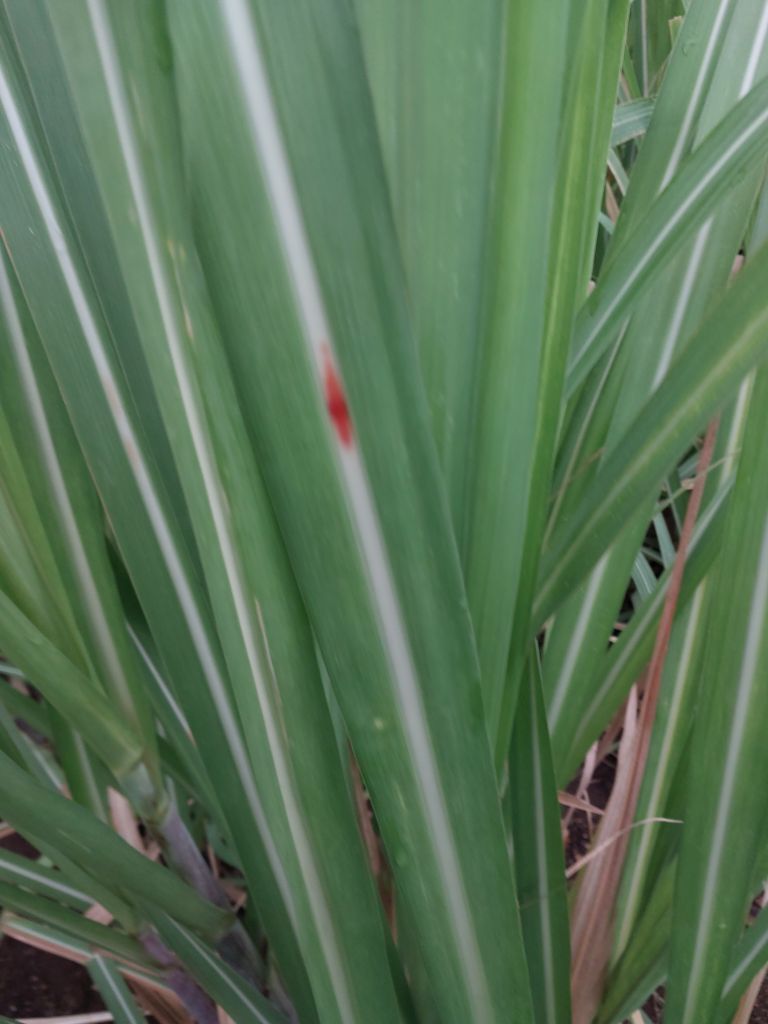
Label: Brown Spot